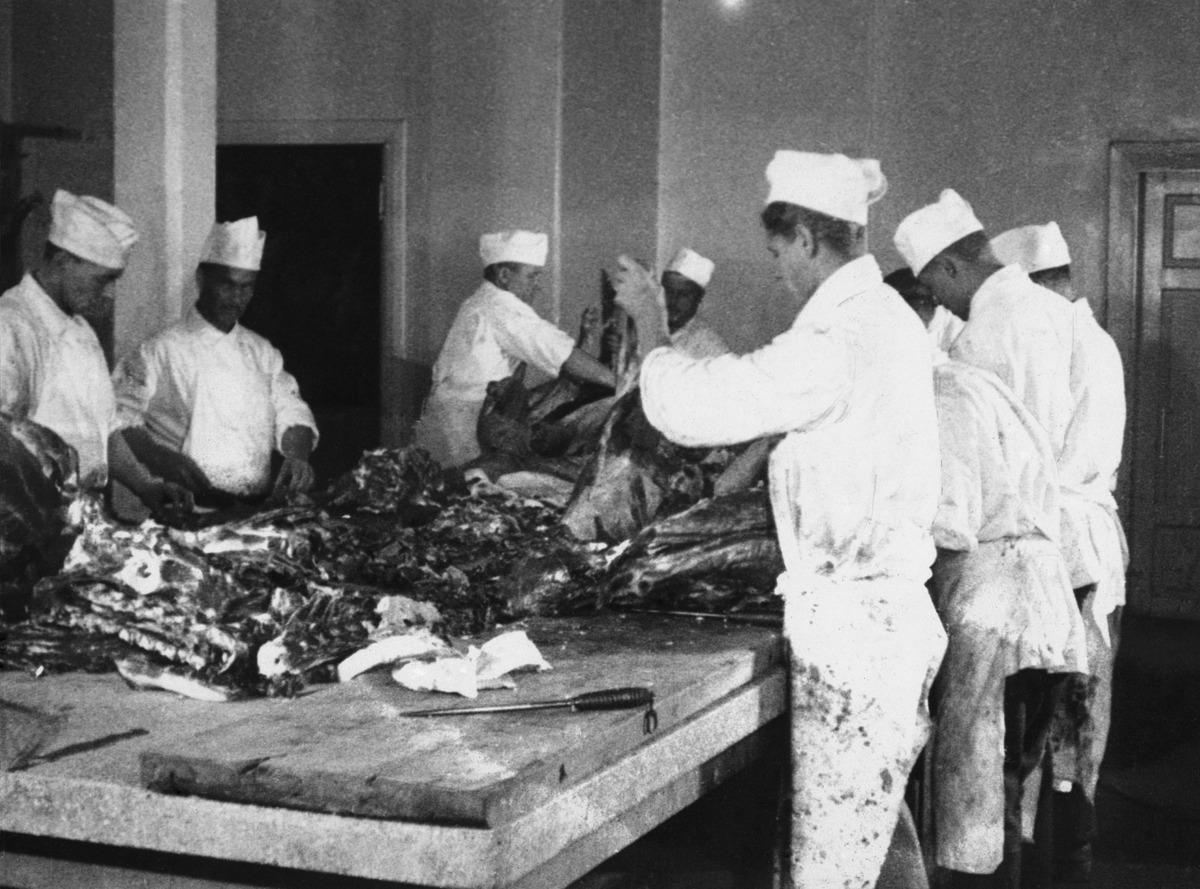
Lihanleikkaajia Elannon makkaratehtaalla Sörnäisissä, Itäinen Viertotie 11-13
sisällön kuvaus: Lihanleikkaajia Elannon makkaratehtaalla Sörnäisissä, Itäinen Viertotie 11-13. mustavalkoinen
Ajankohta: kuvausaika 1910 - 1920 -luku
Paikka: Suomi, Uusimaa, Helsinki, Sörnäinen Helsinki, Hämeentie 11-13, Kaikukatu 2
Aiheet: Osuusliike Elanto, makkaratehdas, elintarviketeollisuus, osuustoiminta, teollisuustyö, työntekijät, rakennukset teollisuusrakennukset